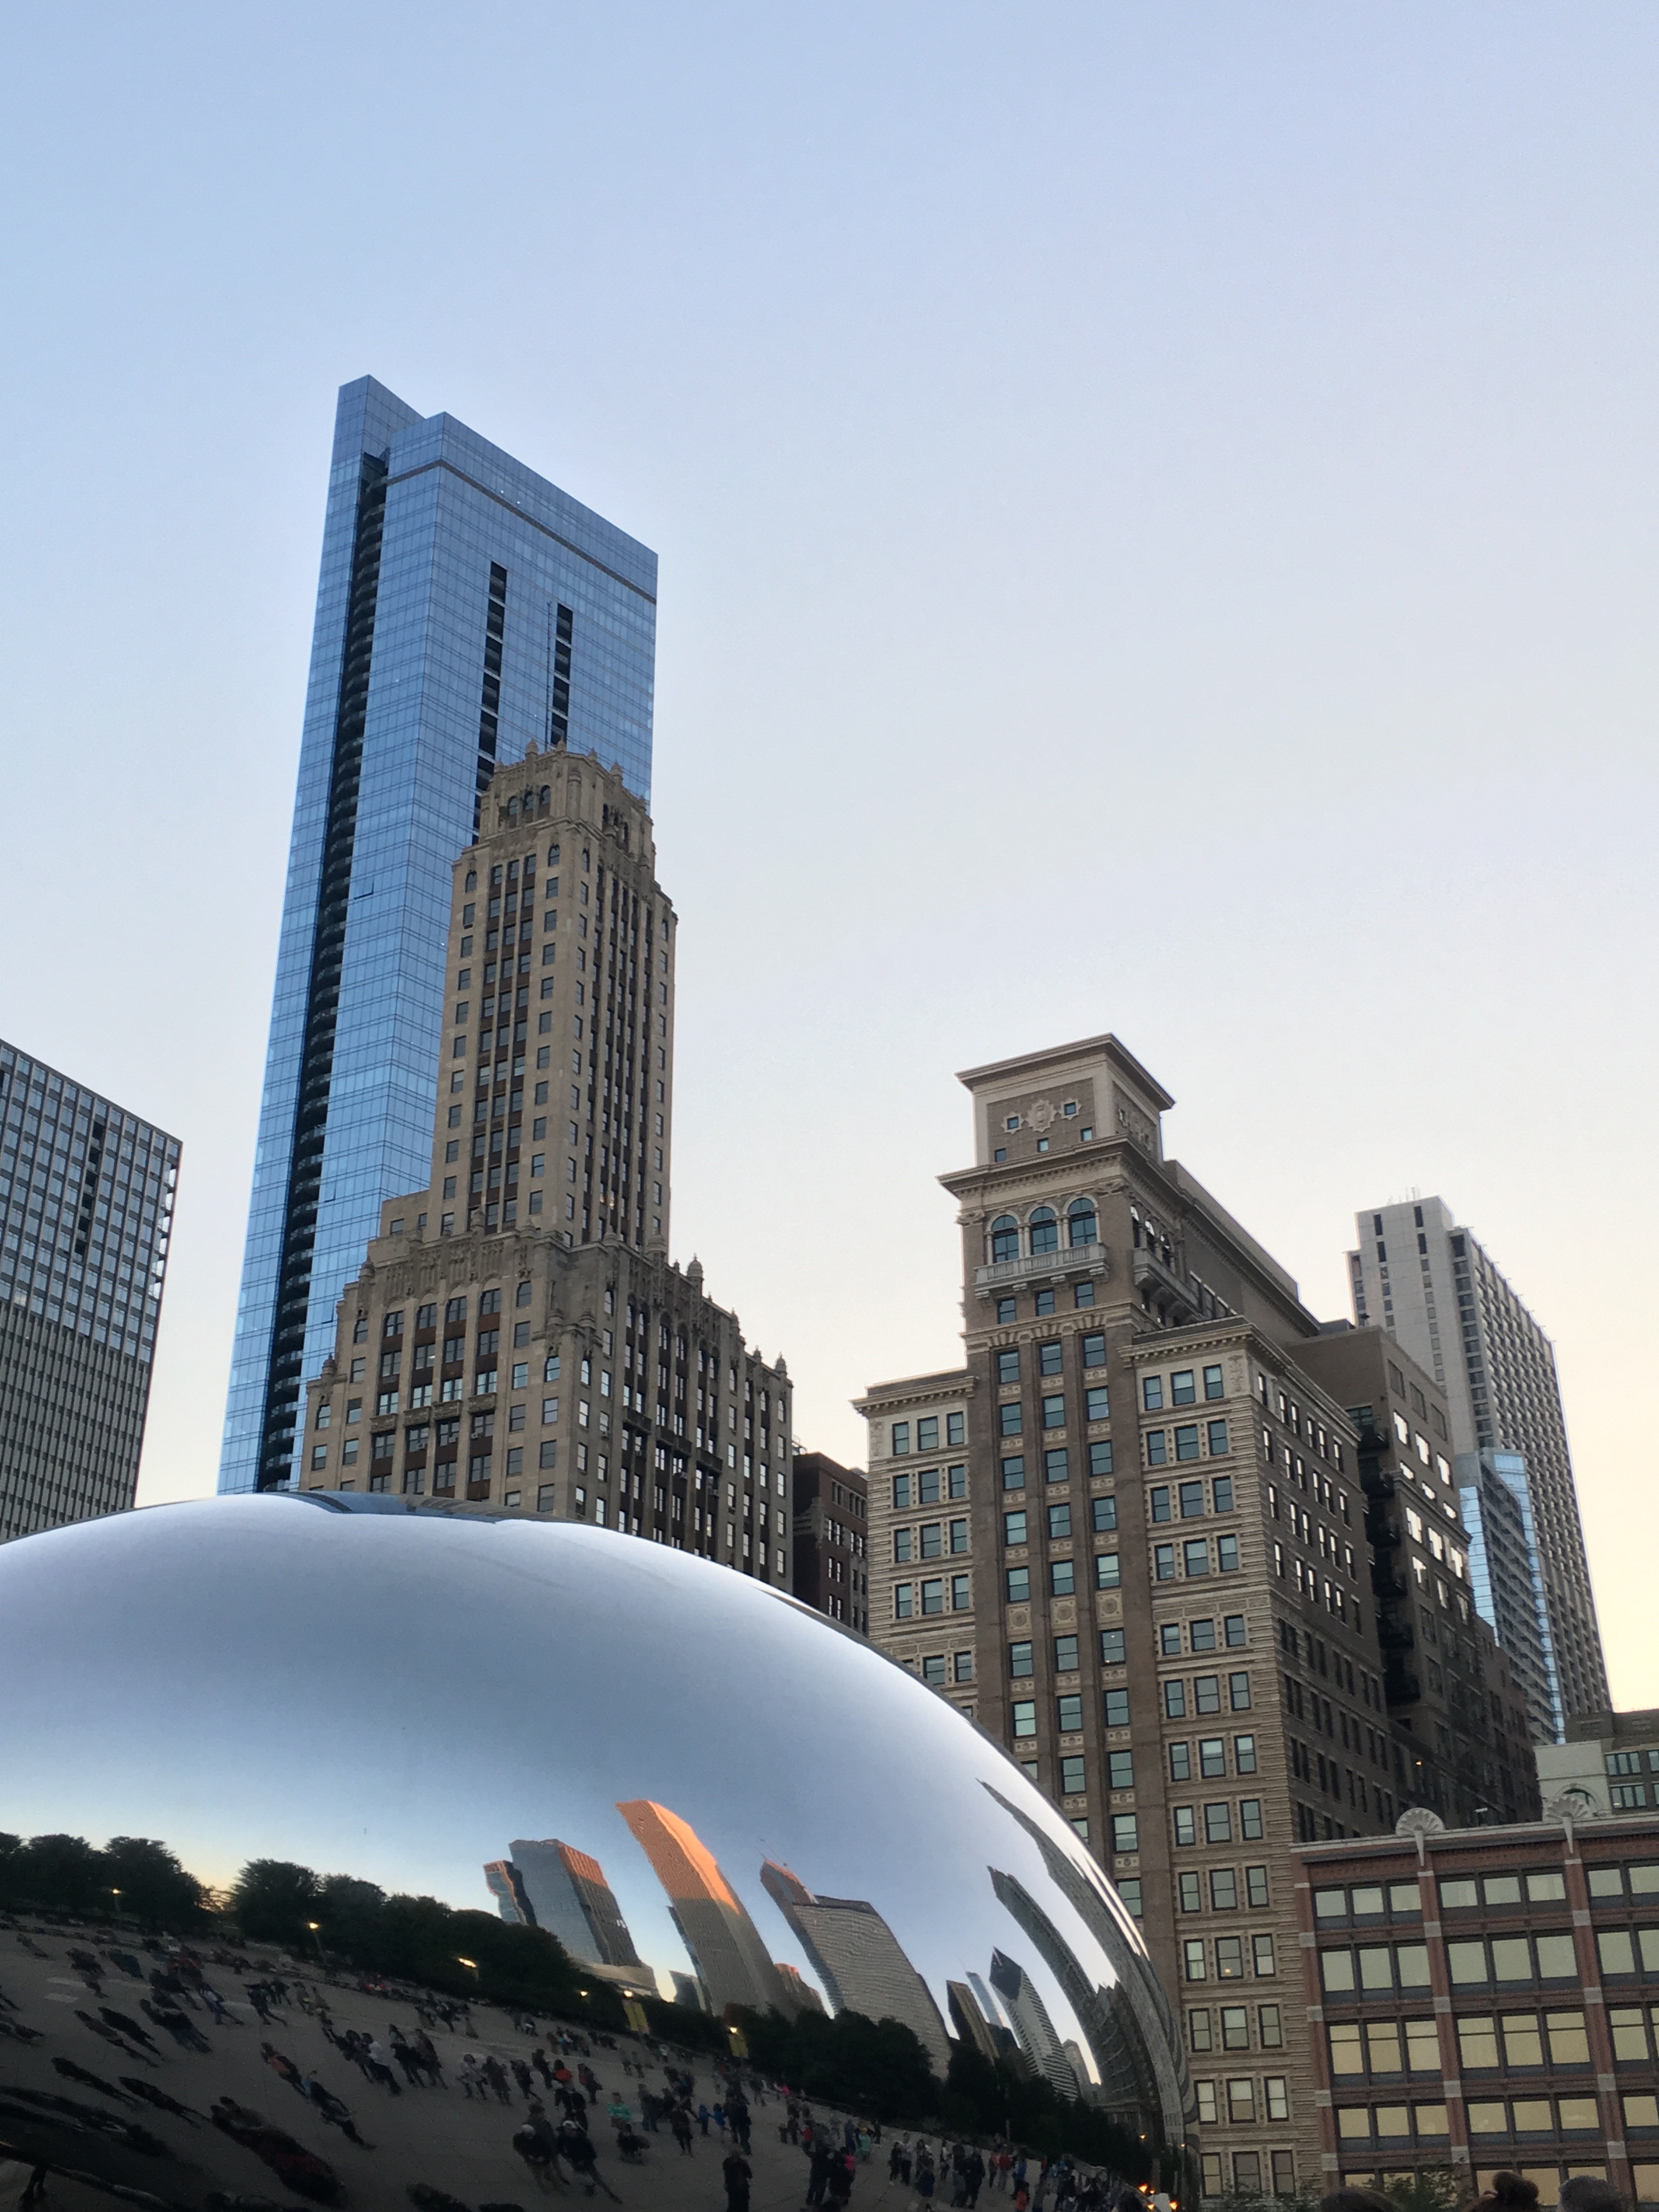
architecture, skyline, city, skyscraper, cityscape, downtown, reflection, tower, landmark, chicago, facade, tower block, illinois, metropolis, millenium, urban area, human settlement, metropolitan area